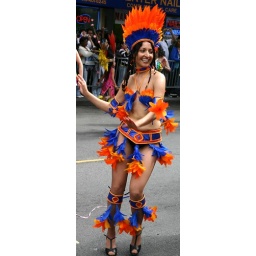
Dancers in orange and blue #3